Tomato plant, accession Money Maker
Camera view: bottom (45 deg); turntable rotation: 300 degrees
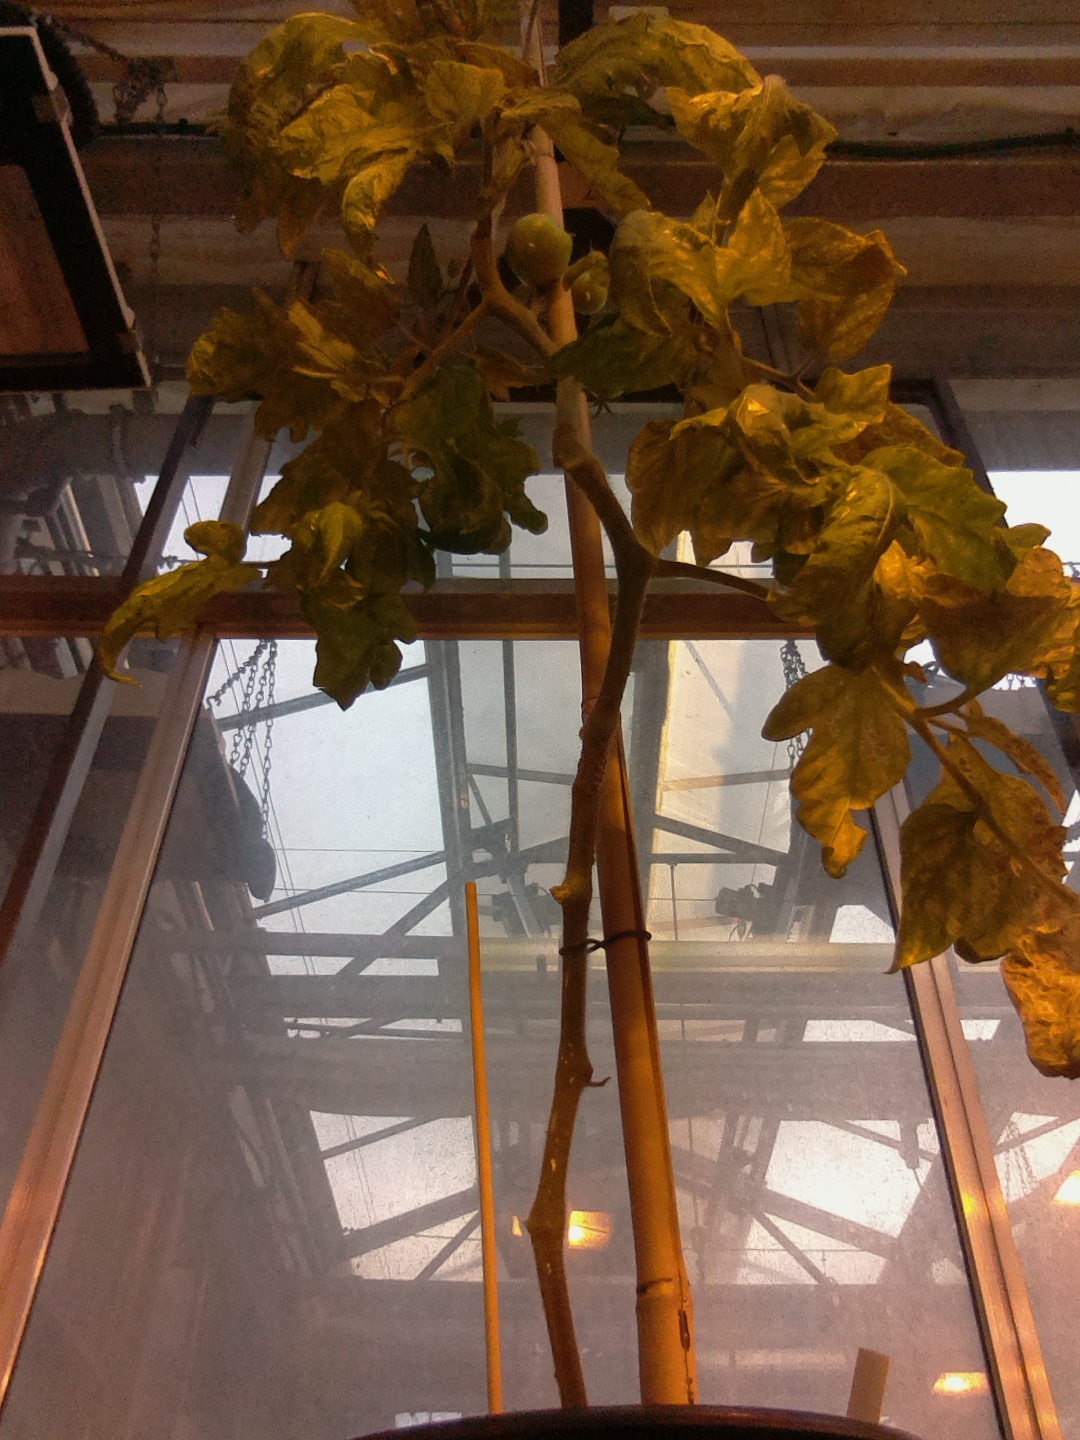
BBCH growth stage 76: 60%-70% of final fruit size